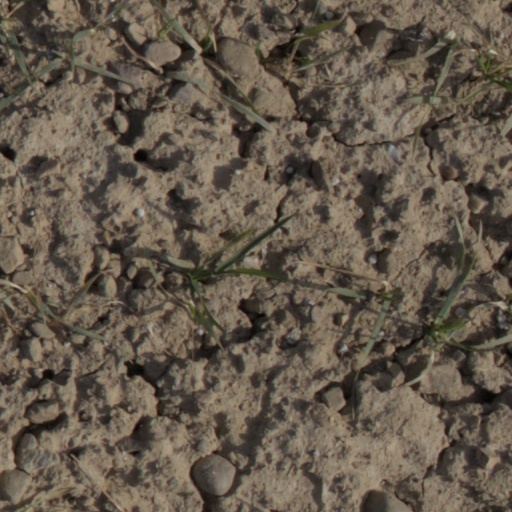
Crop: wheat